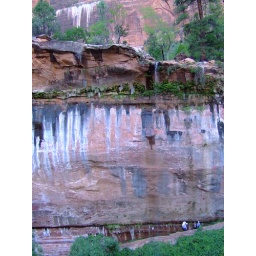
The walls on a lot of places in the Zion National Park canyon were dripping water